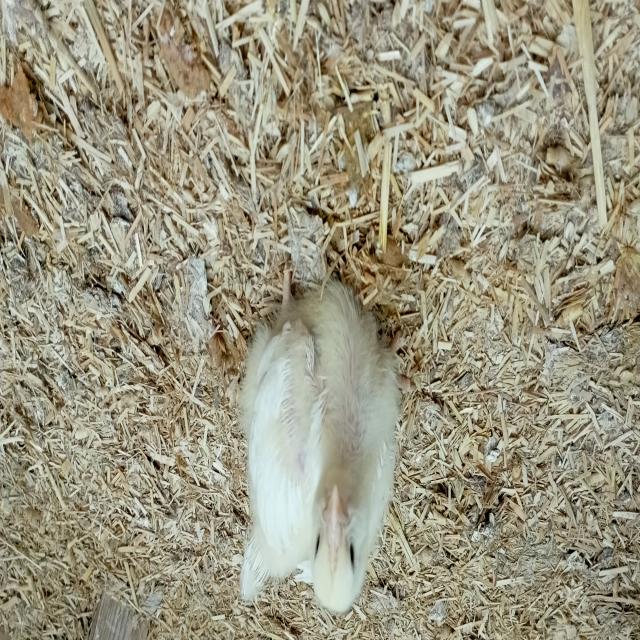
Weight: 323 g